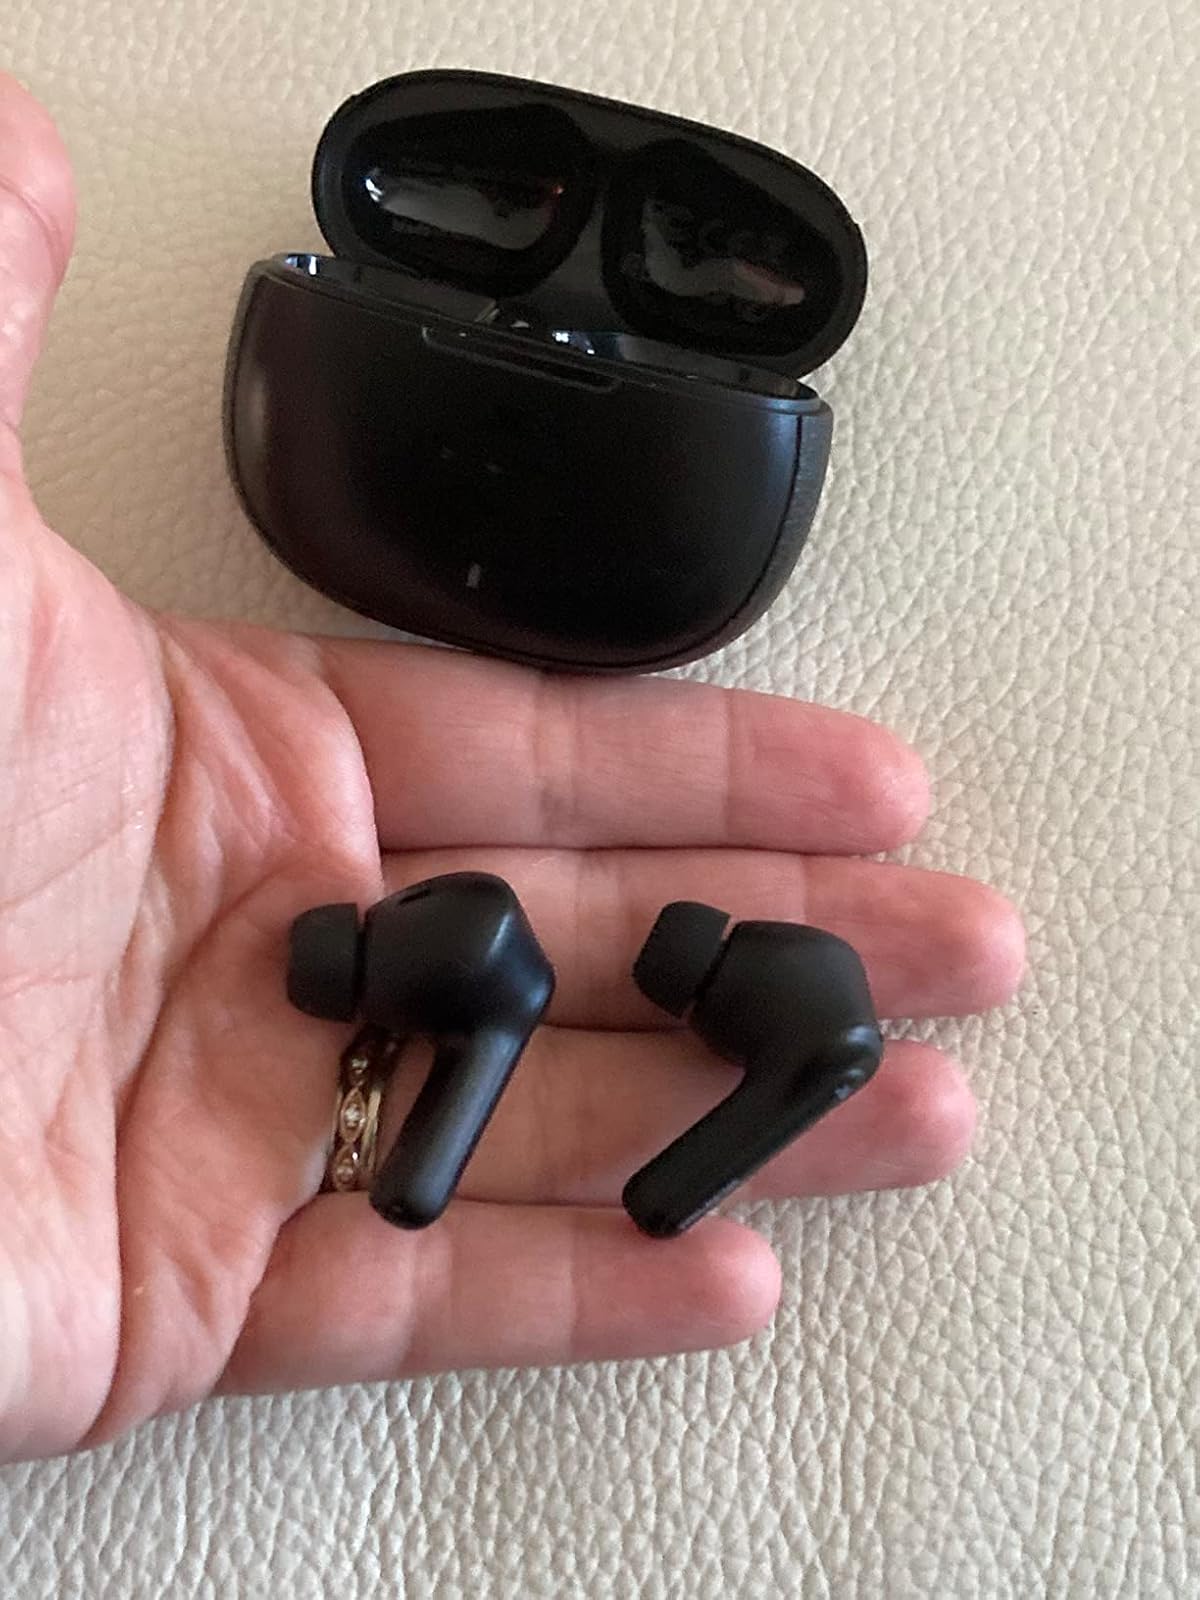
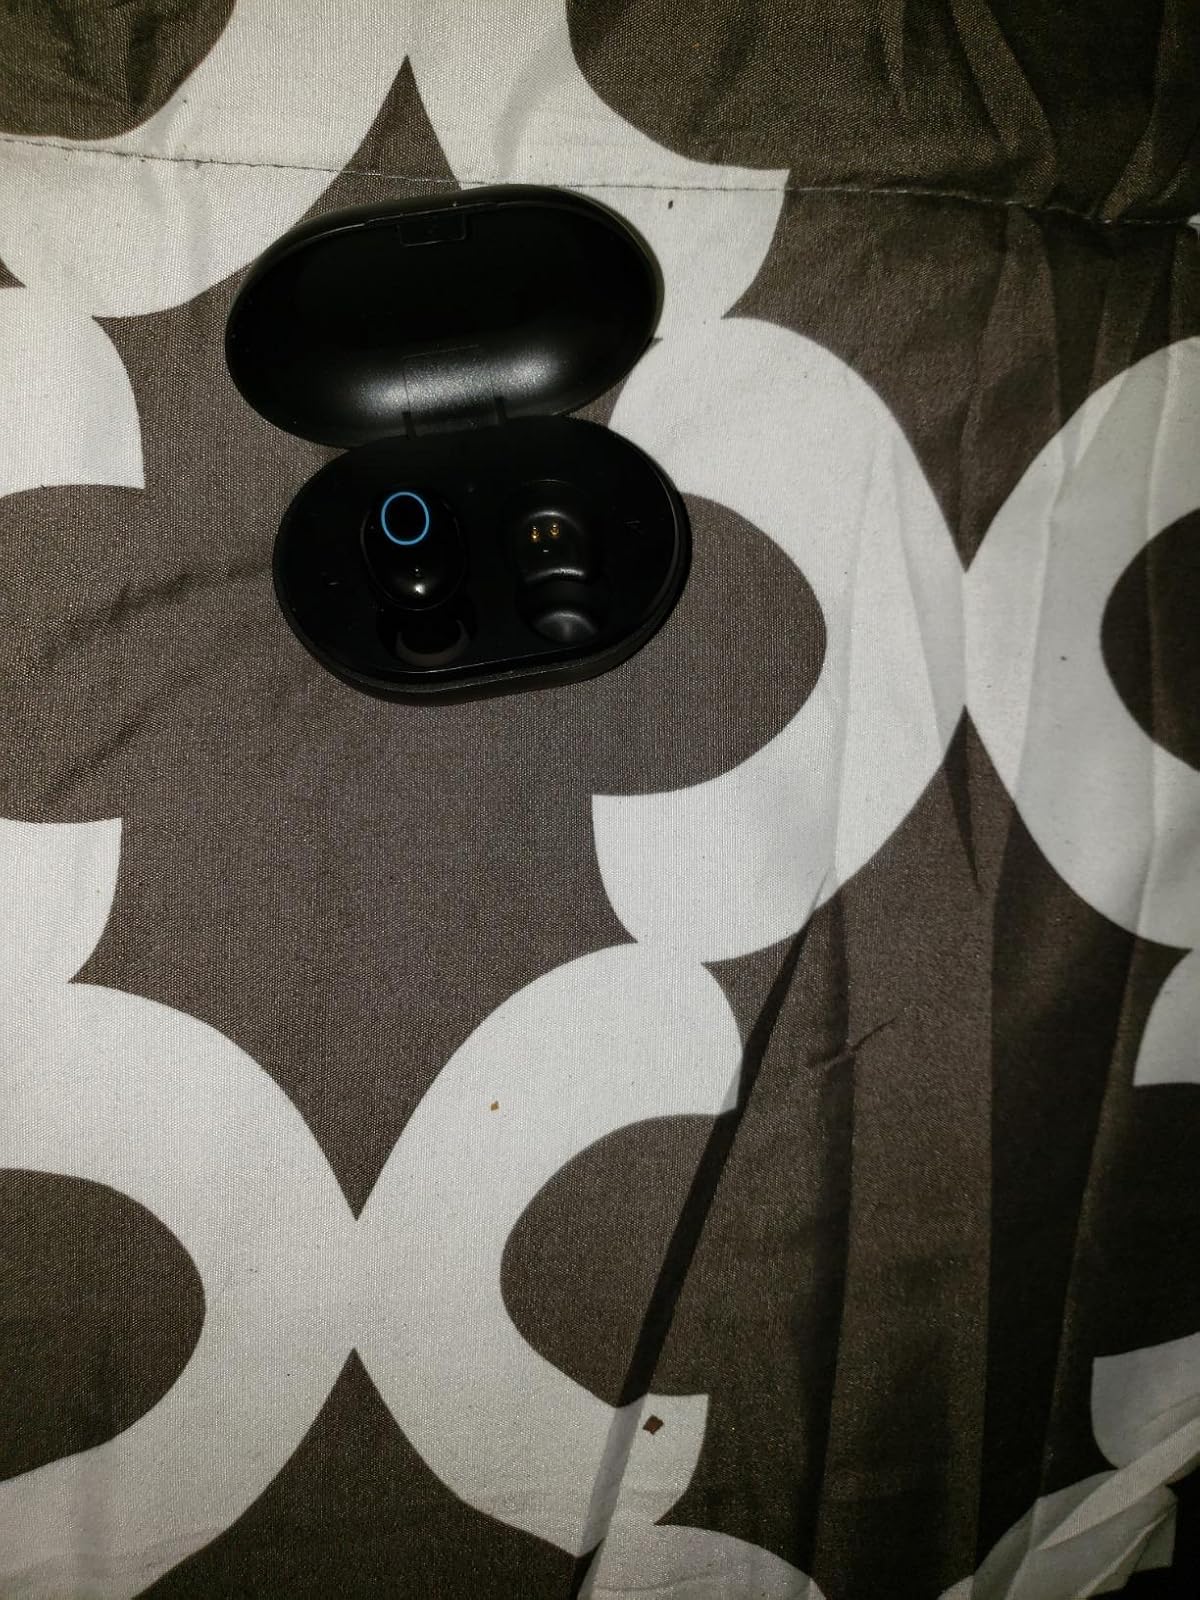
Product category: earbuds
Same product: no